Perforated baton

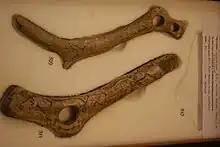
Two French batons with engraved horses, British Museum

The hypothesis that the batons were used to help fashion spears, darts, and arrows does not necessarily conflict with their use as spear-throwers.